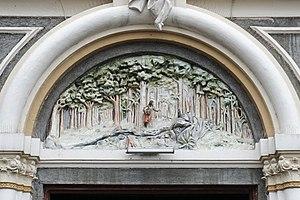
La basilique Notre-Dame des Anges est une église catholique de la ville de Cartago, au Costa Rica. Elle se trouve à l’endroit où, selon la tradition, Juana Pereira, du quartier marginal connu comme la Puebla de los Pardos, a trouvé en 1635 une statue en pierre de Notre-Dame des Anges, à laquelle la population a très vite attribué des nombreux miracles.